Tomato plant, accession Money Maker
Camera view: horizontal (90 deg, fisheye); turntable rotation: 270 degrees
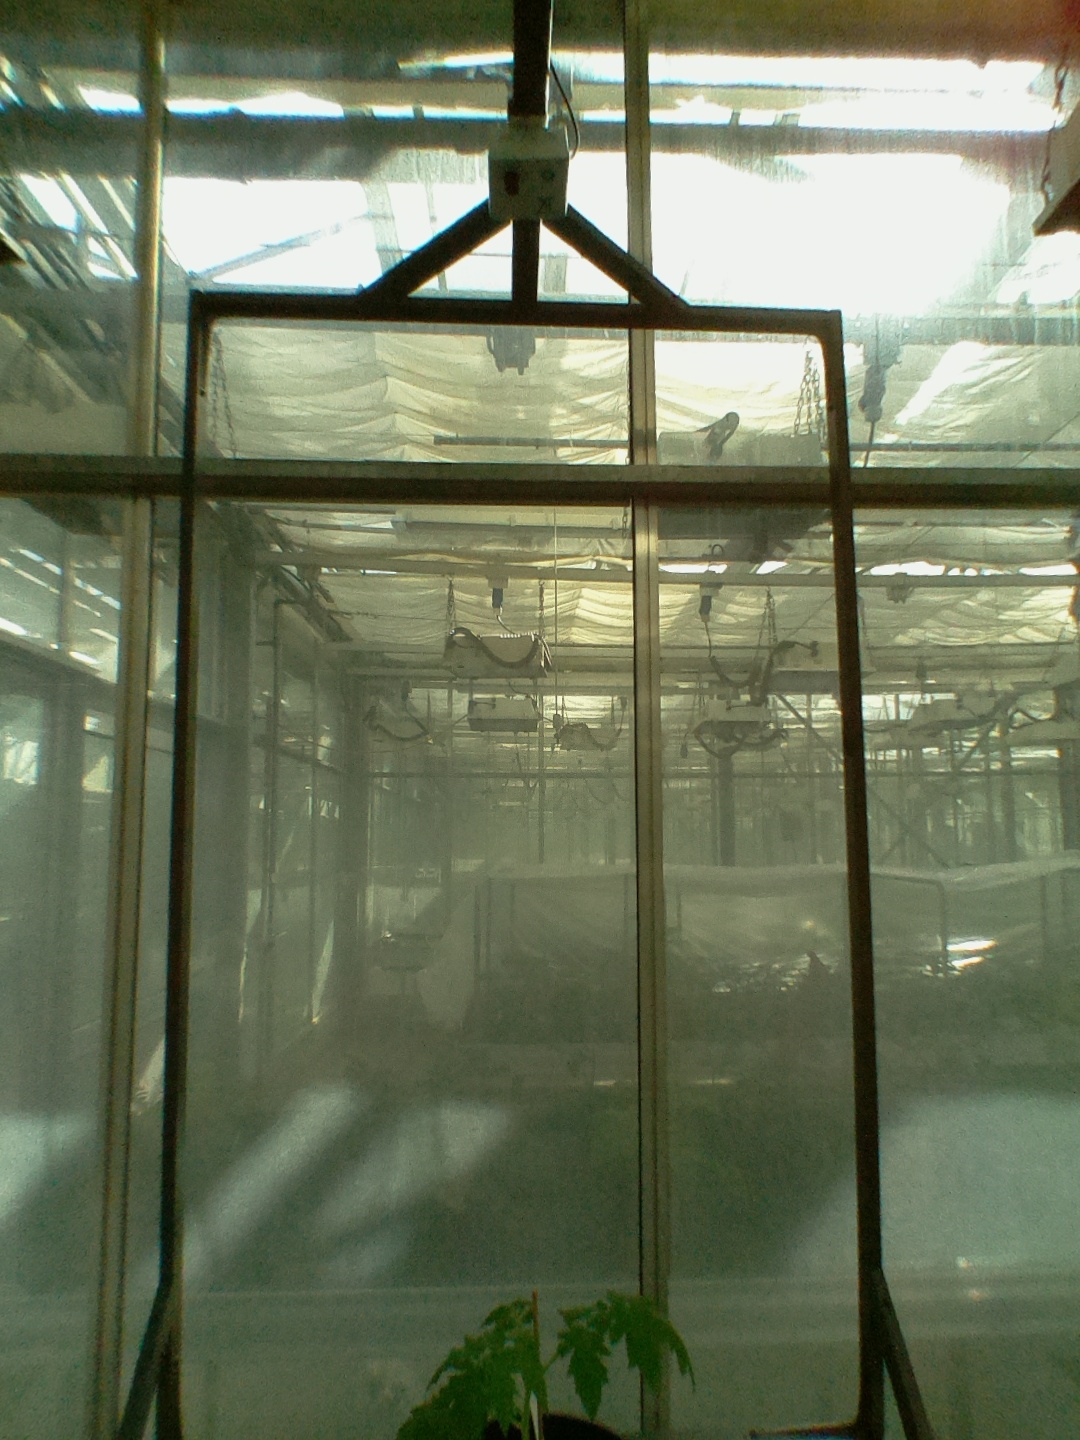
BBCH growth stage 13: 6 of true leaves visible